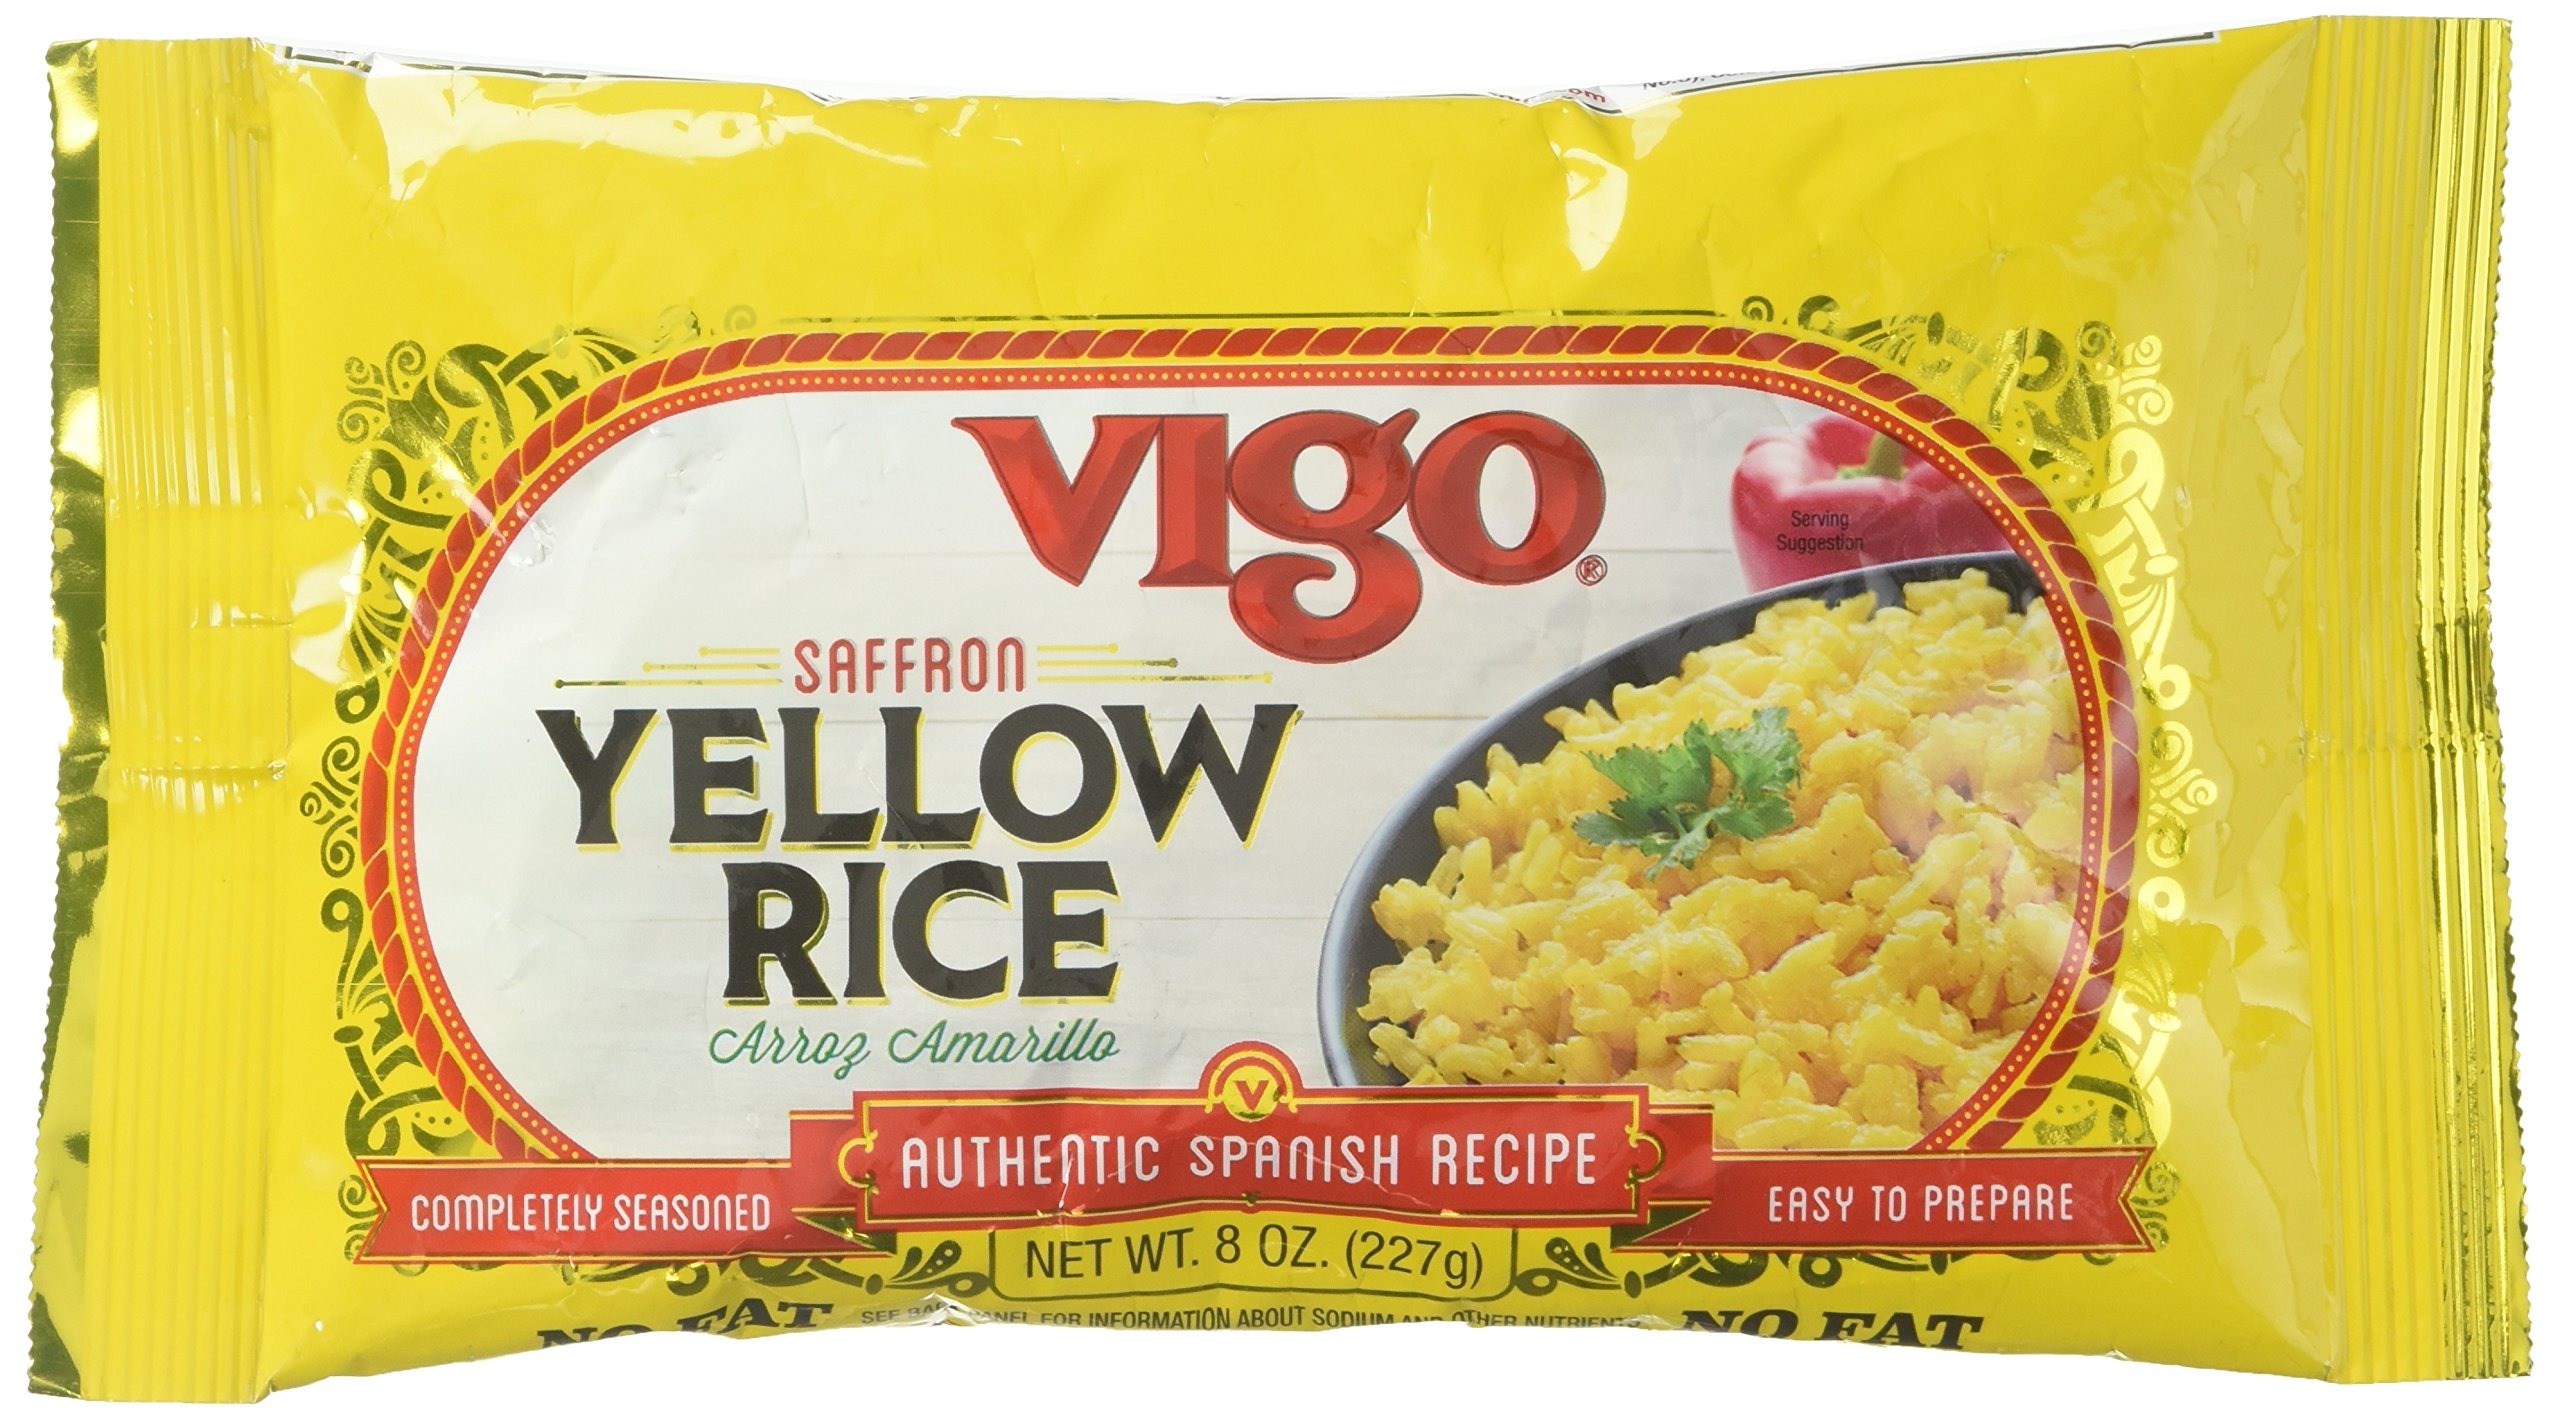
Item Name: Vigo Yellow Rice - 8 oz
Bullet Point: Vigo Yellow Rice - 8 oz
Value: 8.0
Unit: Ounce

Price: 5.74